Alfarnate

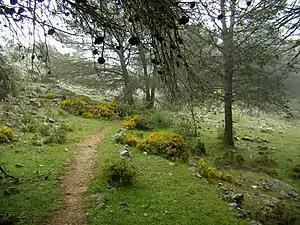
Pinewood in Alfarnate

It is located in the northern province, is the highest village (the streets are located at 925 meters above sea level) and its end is completely surrounded by mountains belonging to the geological movement of the Subbética. It has formations of dolomites and marls like the Sierra de Camarolos in the southwest, the Sierra del Jobo, whose peaks form the border for the west and northwest end, with the peak of Chamizo at 1,641 meters. The geographic north, also the port of Alazores, borders with the Sierra de Alhama that runs from north to southeast, with the formations of the Tajo de las Palomas (1,302 m), to meet at the Puerto del Sol (1,100 m) in the Sierra de Emmedio that defines the south with peaks like Vilo (1,415 m), Gallo (1,361 m) and Malinfierno Morrón that protect the town from the south (1,077 m). In the midst of these mountains of considerable height, Alfarnate has a valley of more than 900 meters making it one of the rarest examples of mountain villages in Andalusia.